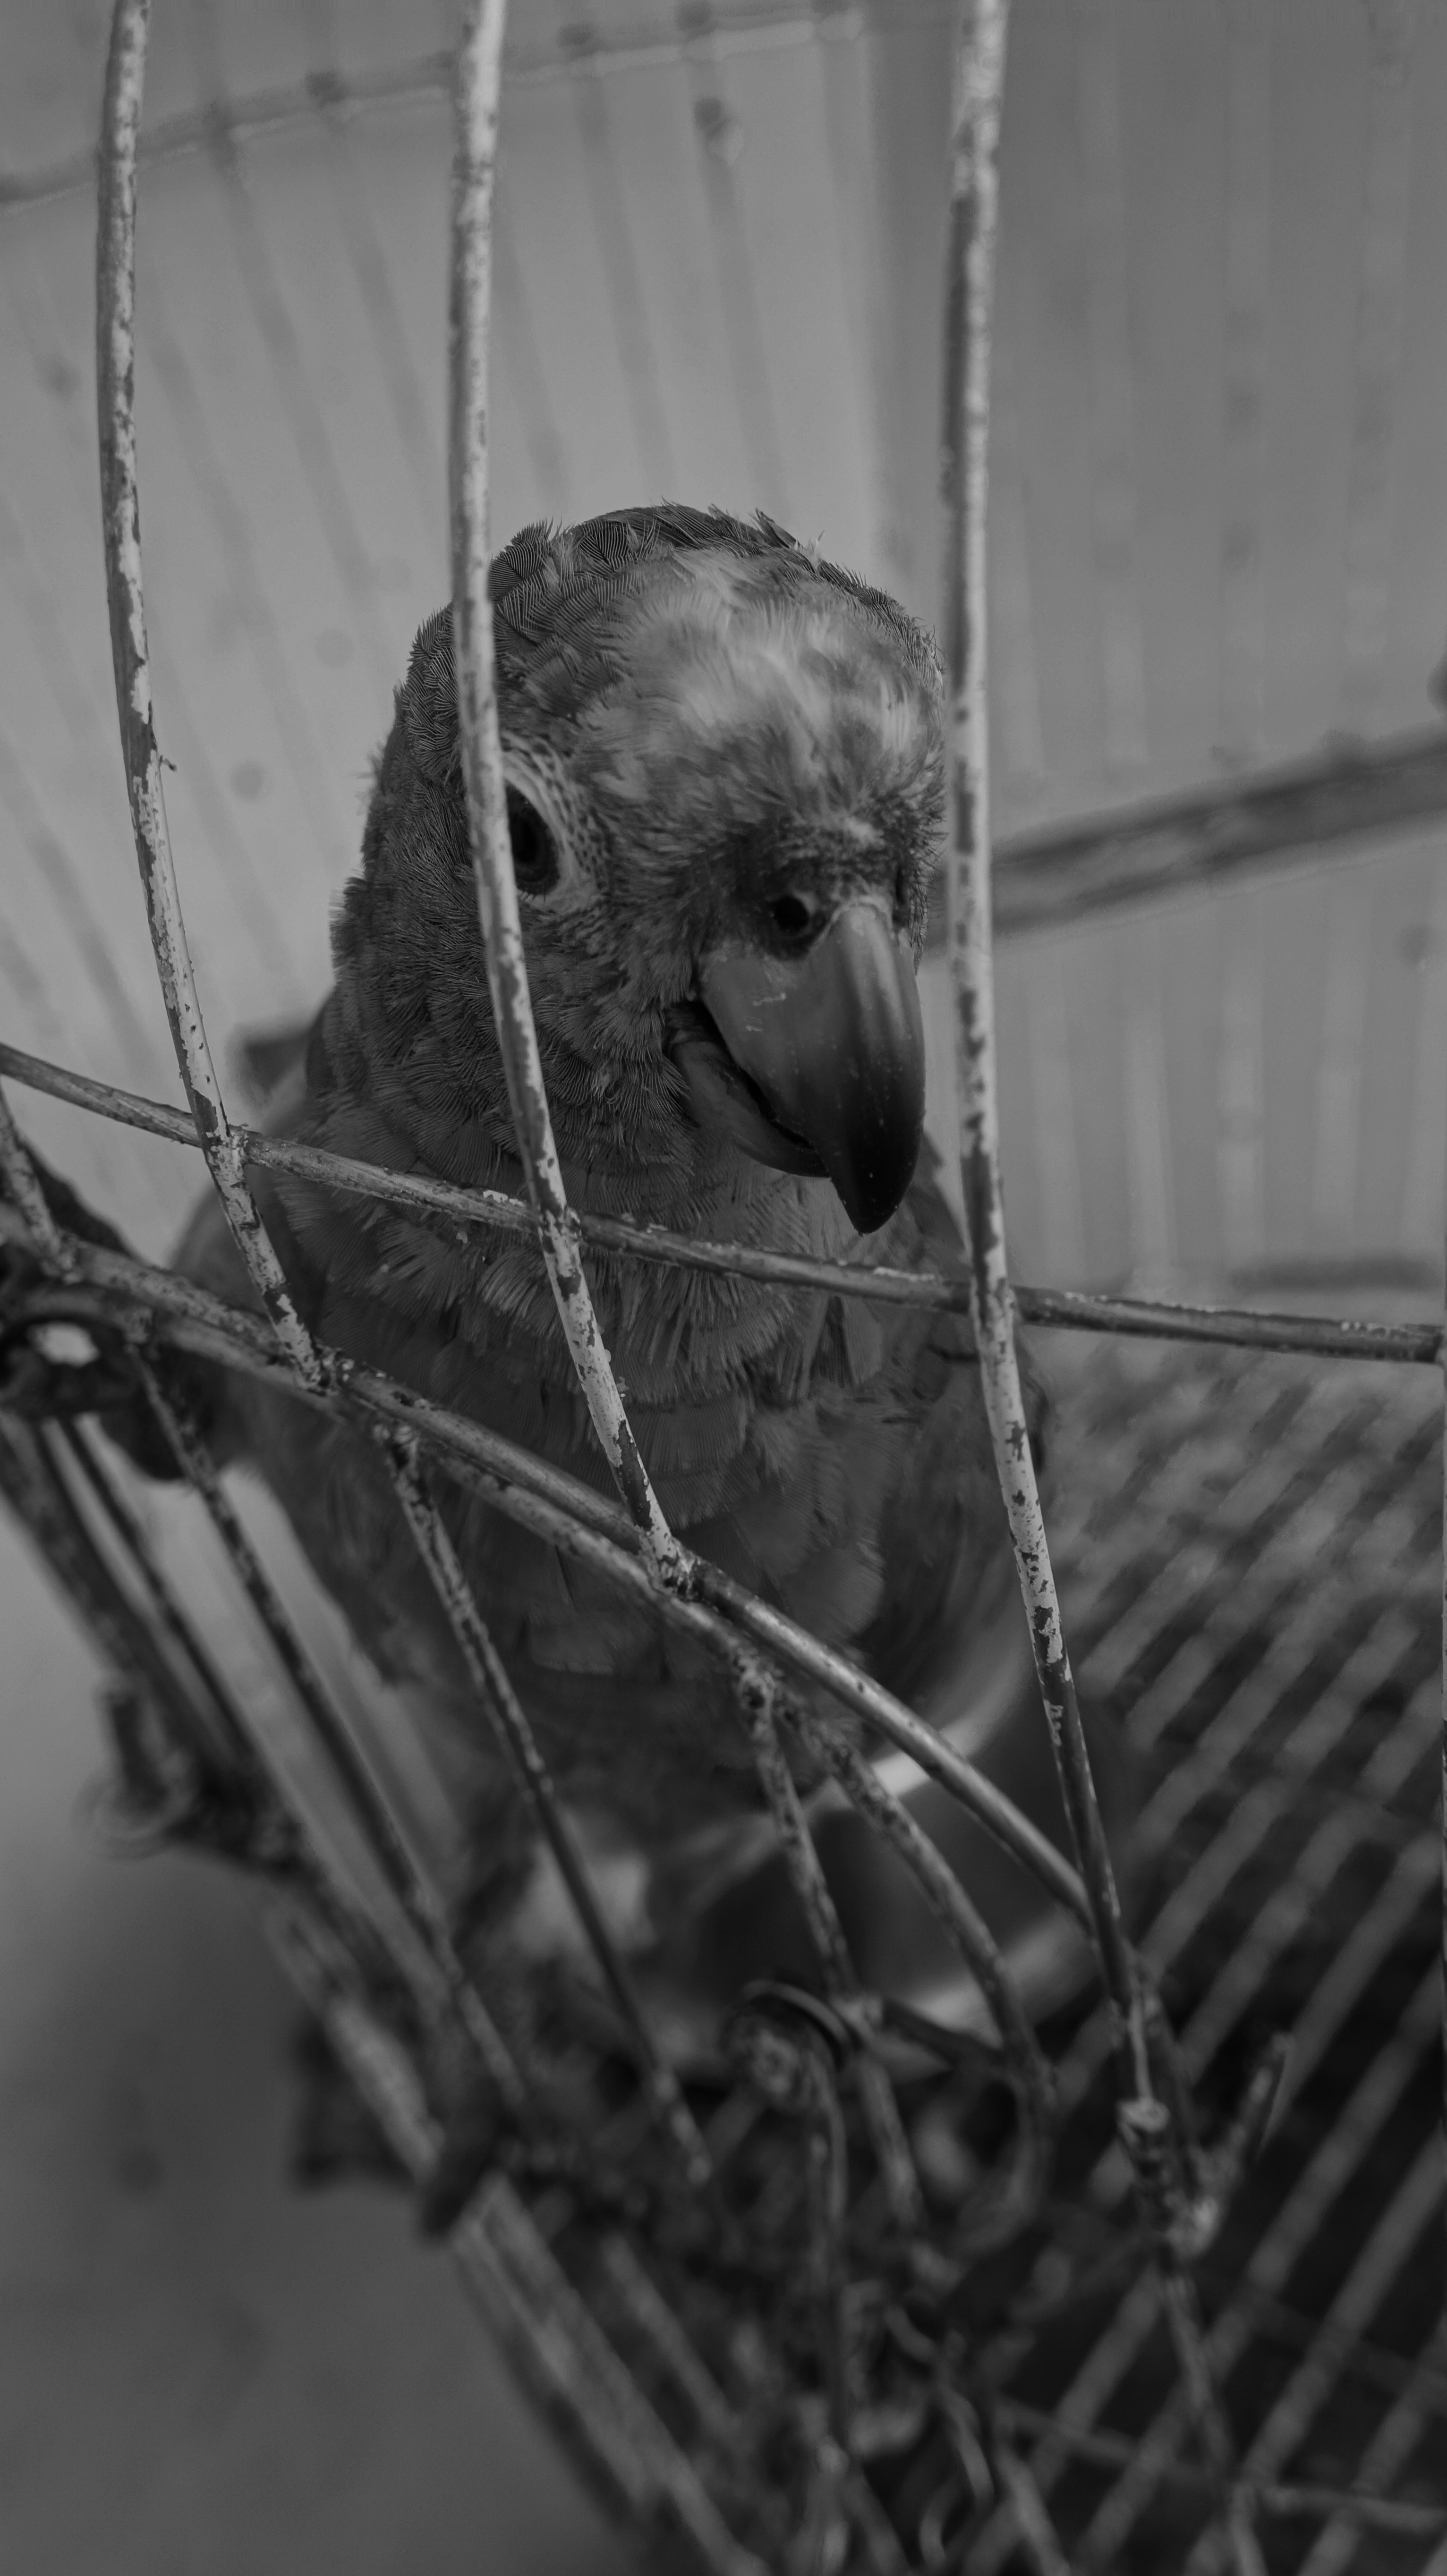
bird, wing, black and white, photography, black, monochrome, cage, macaw, close up, parrot, exotic bird, monochrome photography, perching bird